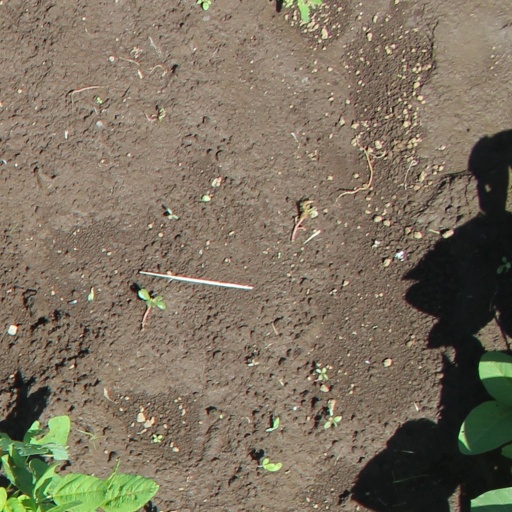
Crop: soybean